Michael Woods (footballer)

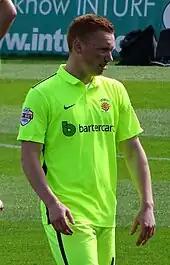
Woods playing for Hartlepool United in 2015

After a spell in non-league football, Woods signed for Hartlepool United on 8 August 2014 following a successful trial. He stated that joining Hartlepool United gave him a second chance in professional football. Woods made his Hartlepool United league debut on 19 August 2014, just days after appearing in Hartlepool's EFL Cup defeat away to Port Vale. He scored his first goal for the club, where he "acrobatically volleyed the ball", as Hartlepool United beat Exeter City 2–1 on 11 October 2014.